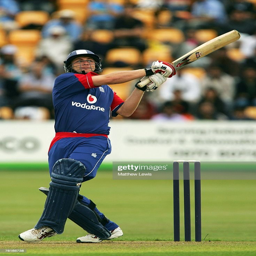
cricketer hits a six during the game .